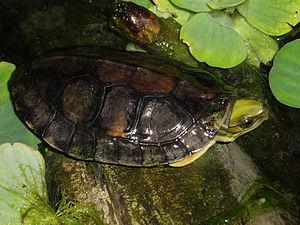
Cuora aurocapitata est une espèce de tortues de la famille des Geoemydidae.